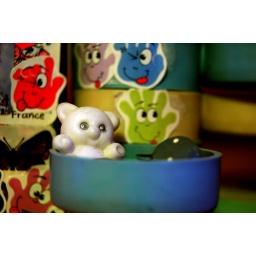
Plastic teddy in plastic bed